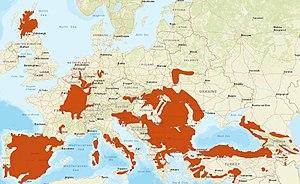
Cette liste commentée recense la mammalofaune en France métropolitaine. Elle répertorie les espèces de mammifères français actuels et celles qui ont été récemment classifiées comme éteintes. Comme ici n'est référencé que la France métropolitaine, cette liste ne comptabilise pas les animaux présents dans les territoires de la France d'outre-mer, qui sont des régions disséminées un peu partout dans le monde.